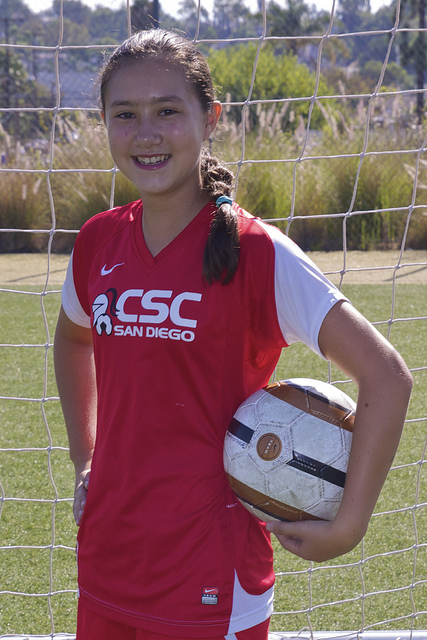
người phụ nữ ôm quả bóng bên hông tạo dáng cvhujp hình